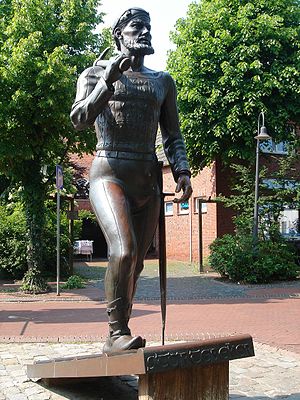
Brookmerland
Klaus-Störtebeker-statuen i Marienhafe
Brookmerland er et kommunefællesskab i distriktet Aurich i det historiske landskab Østfrisland i den tyske delstat Niedersachsen. Kommunefællesskabet består af seks mindre kommuner og har sammenlagt ca 13.300 indbyggere.